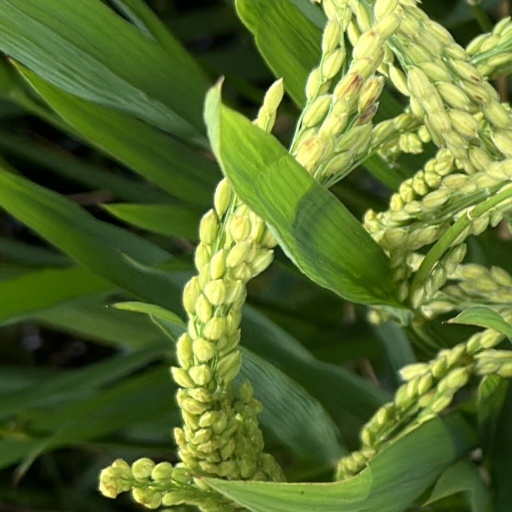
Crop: rice